Messina Line

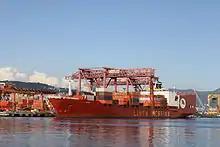
mv Jolly Nero, before the accident

In September 1987, mv Jolly Rubino is assaulted in Iran and several Crew members are injured, requiring intervention of the Italian Navy.